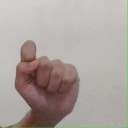
अक्षर: घ